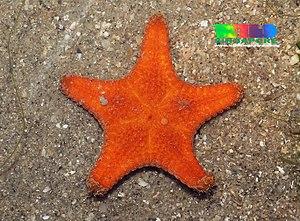
Anthenea est un genre d'étoiles de mer de la famille des Oreasteridae.